Arcisse de Caumont

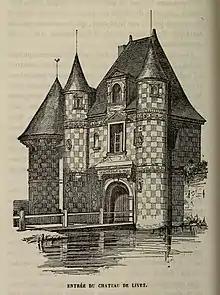
Château de Saint-Germain-de-Livet from "Statistique monumentale du Calvados"

De Caumont penned more than thirty books on archeology, and he very actively contributed to the publication of about two hundred volumes of reports and briefs by the learned societies he founded. His magnum opus is the monumental "Cours d'antiquités monumentales: histoire de l'art dans l'ouest de la France, depuis les temps les plus reculés jusqu'au siècle", published from 1830 to 1841, it covers the religious, civil and military architecture of the Gallo-Roman to the medieval era.